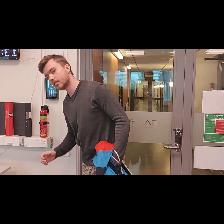
Label: Human